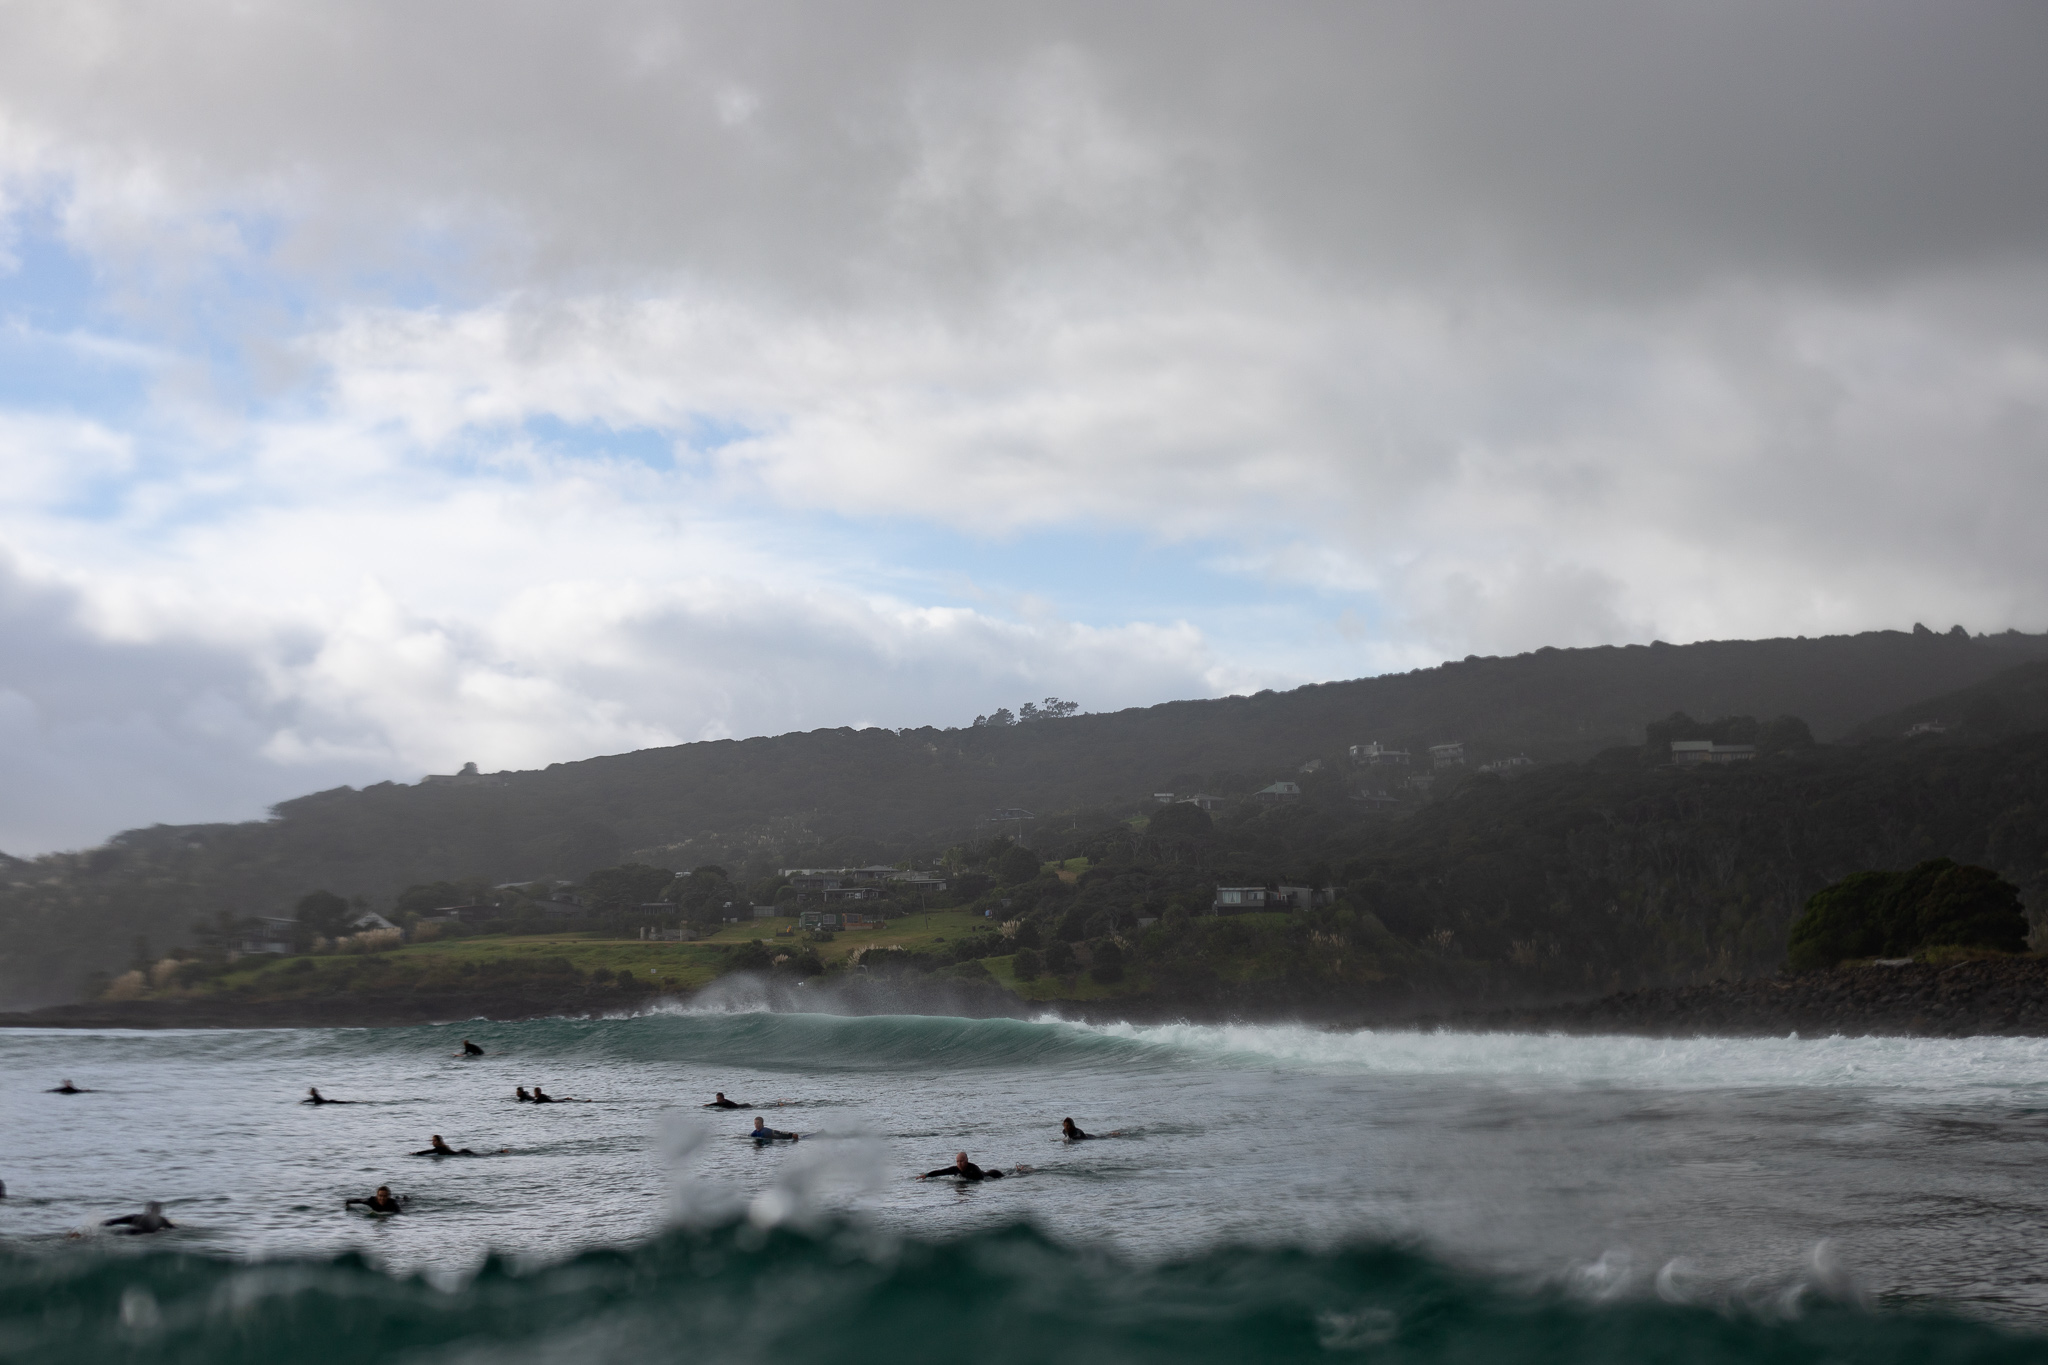
swell, lineup, waves, surf, costal, cloud, water, sky, mountain, highland, coastal and oceanic landforms, lake, landscape, cumulus, horizon, headland, wind, hill, wind wave, mountain range, shore, tree, reservoir, lake district, coast, fell, channel, sound, ocean, loch, bay, reflection, rock, cape, surface water sports, evening, tropics, wave, recreation, mountain river, inlet, seabird, water sport, boardsport, mist, tide, promontory, sea